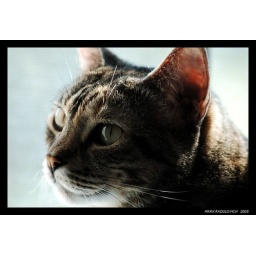
China enjoys the sun while sitting near the window on a warm summer day. Nikon D70, 80-200mm lens.